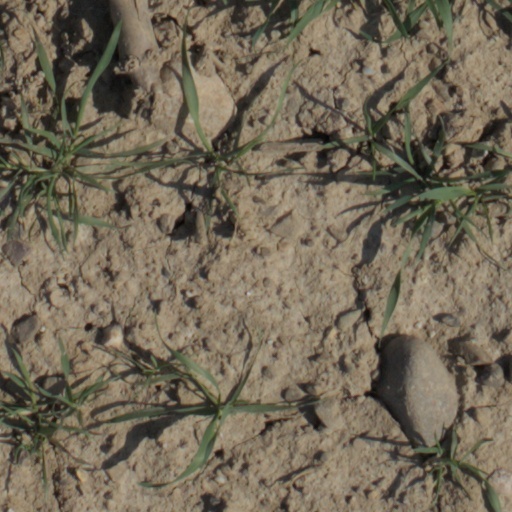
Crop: wheat